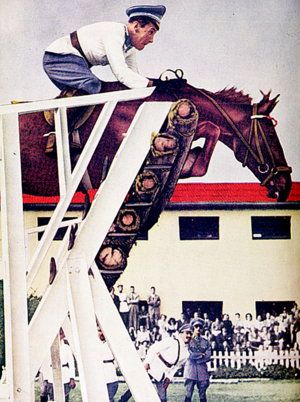
Alberto Larraguibel Morales était un cavalier de saut d'obstacles. Il détient le record du monde de hauteur en saut d'obstacles depuis 1949.
Huaso, était un cheval de saut d'obstacles connu pour détenir depuis 1949 le record du monde de saut en hauteur associé au cavalier chilien Alberto Larraguibel. Il s'agit d'un des plus anciens records de l'histoire du sport.